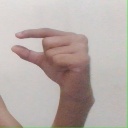
अक्षर: ग